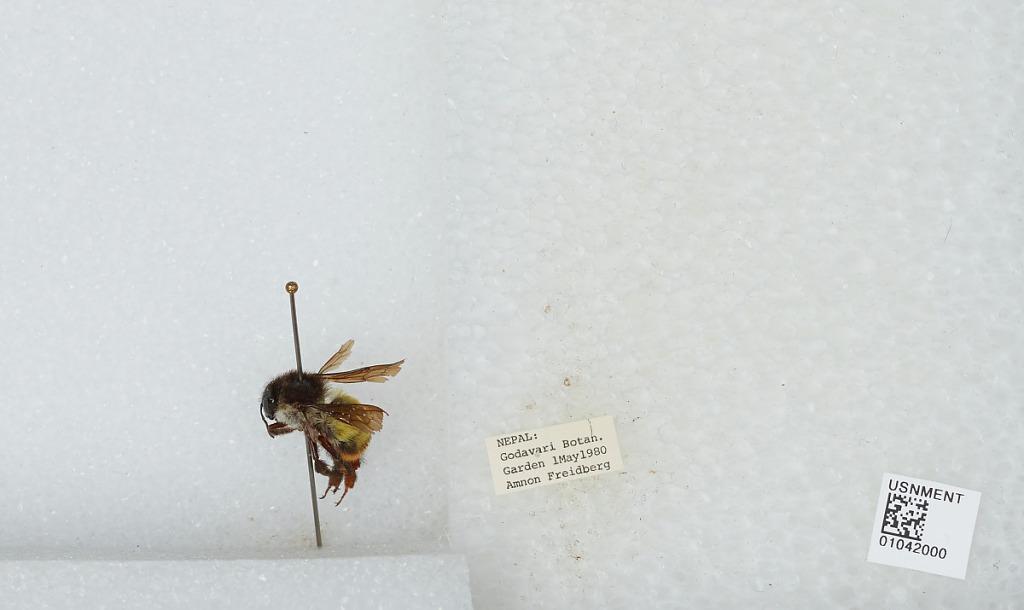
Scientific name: Bombus sp.
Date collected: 1980-5-1
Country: Nepal
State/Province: Central Region
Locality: Godavari Botanical Gardens